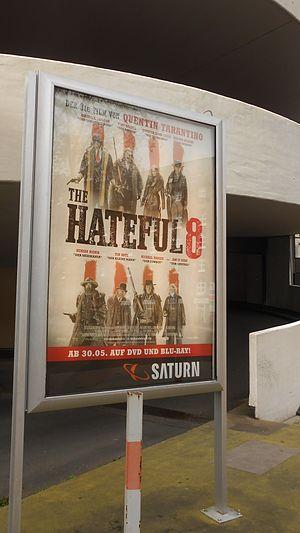
Les Huit Salopards, ou Les 8 Enragés au Québec, est un western américain écrit et réalisé par Quentin Tarantino, sorti en 2015.